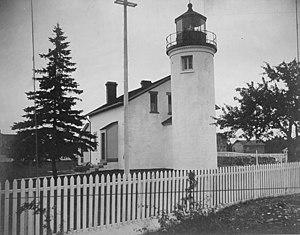
L'île Beaver, ou Beaver Island, est la plus grande île du lac Michigan dans l'état du Michigan aux États-Unis.